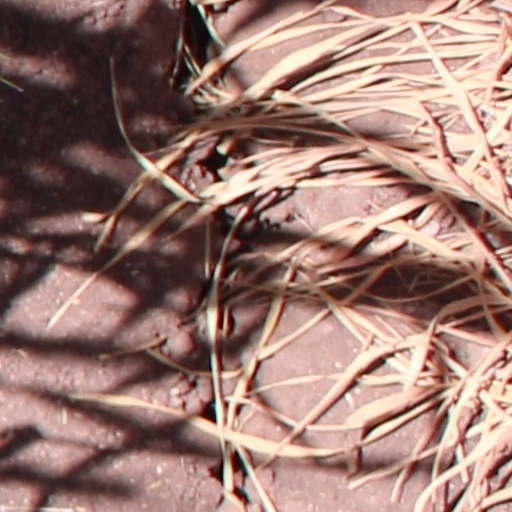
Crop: wheat